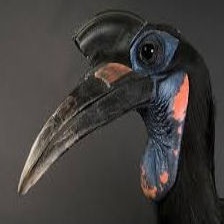
Species: ABYSSINIAN GROUND HORNBILL
Scientific name: BUCORVUS ABYSSINICUS
ImageNet parent category: hornbill